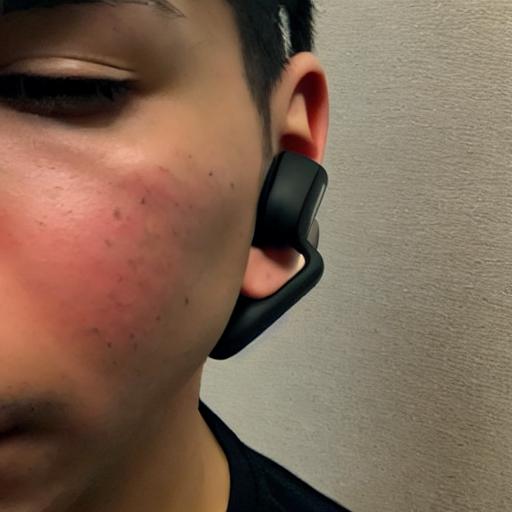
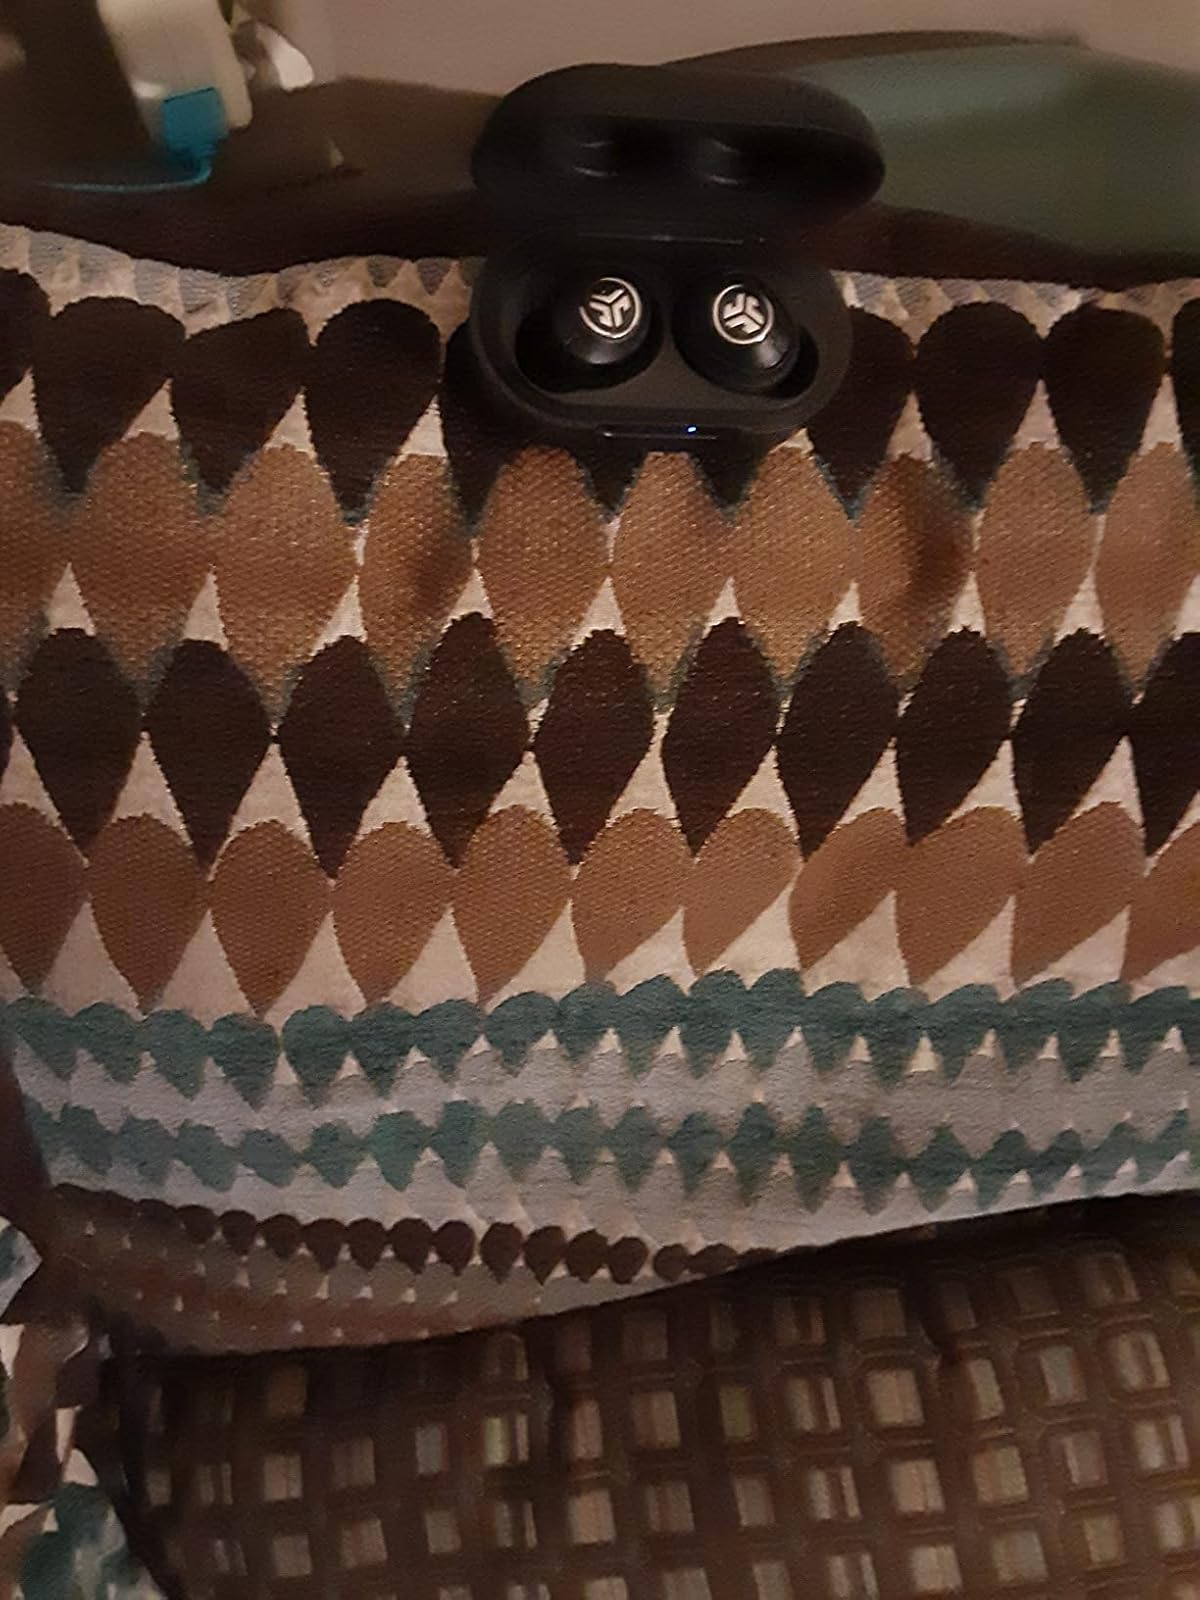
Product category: earbuds
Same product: no